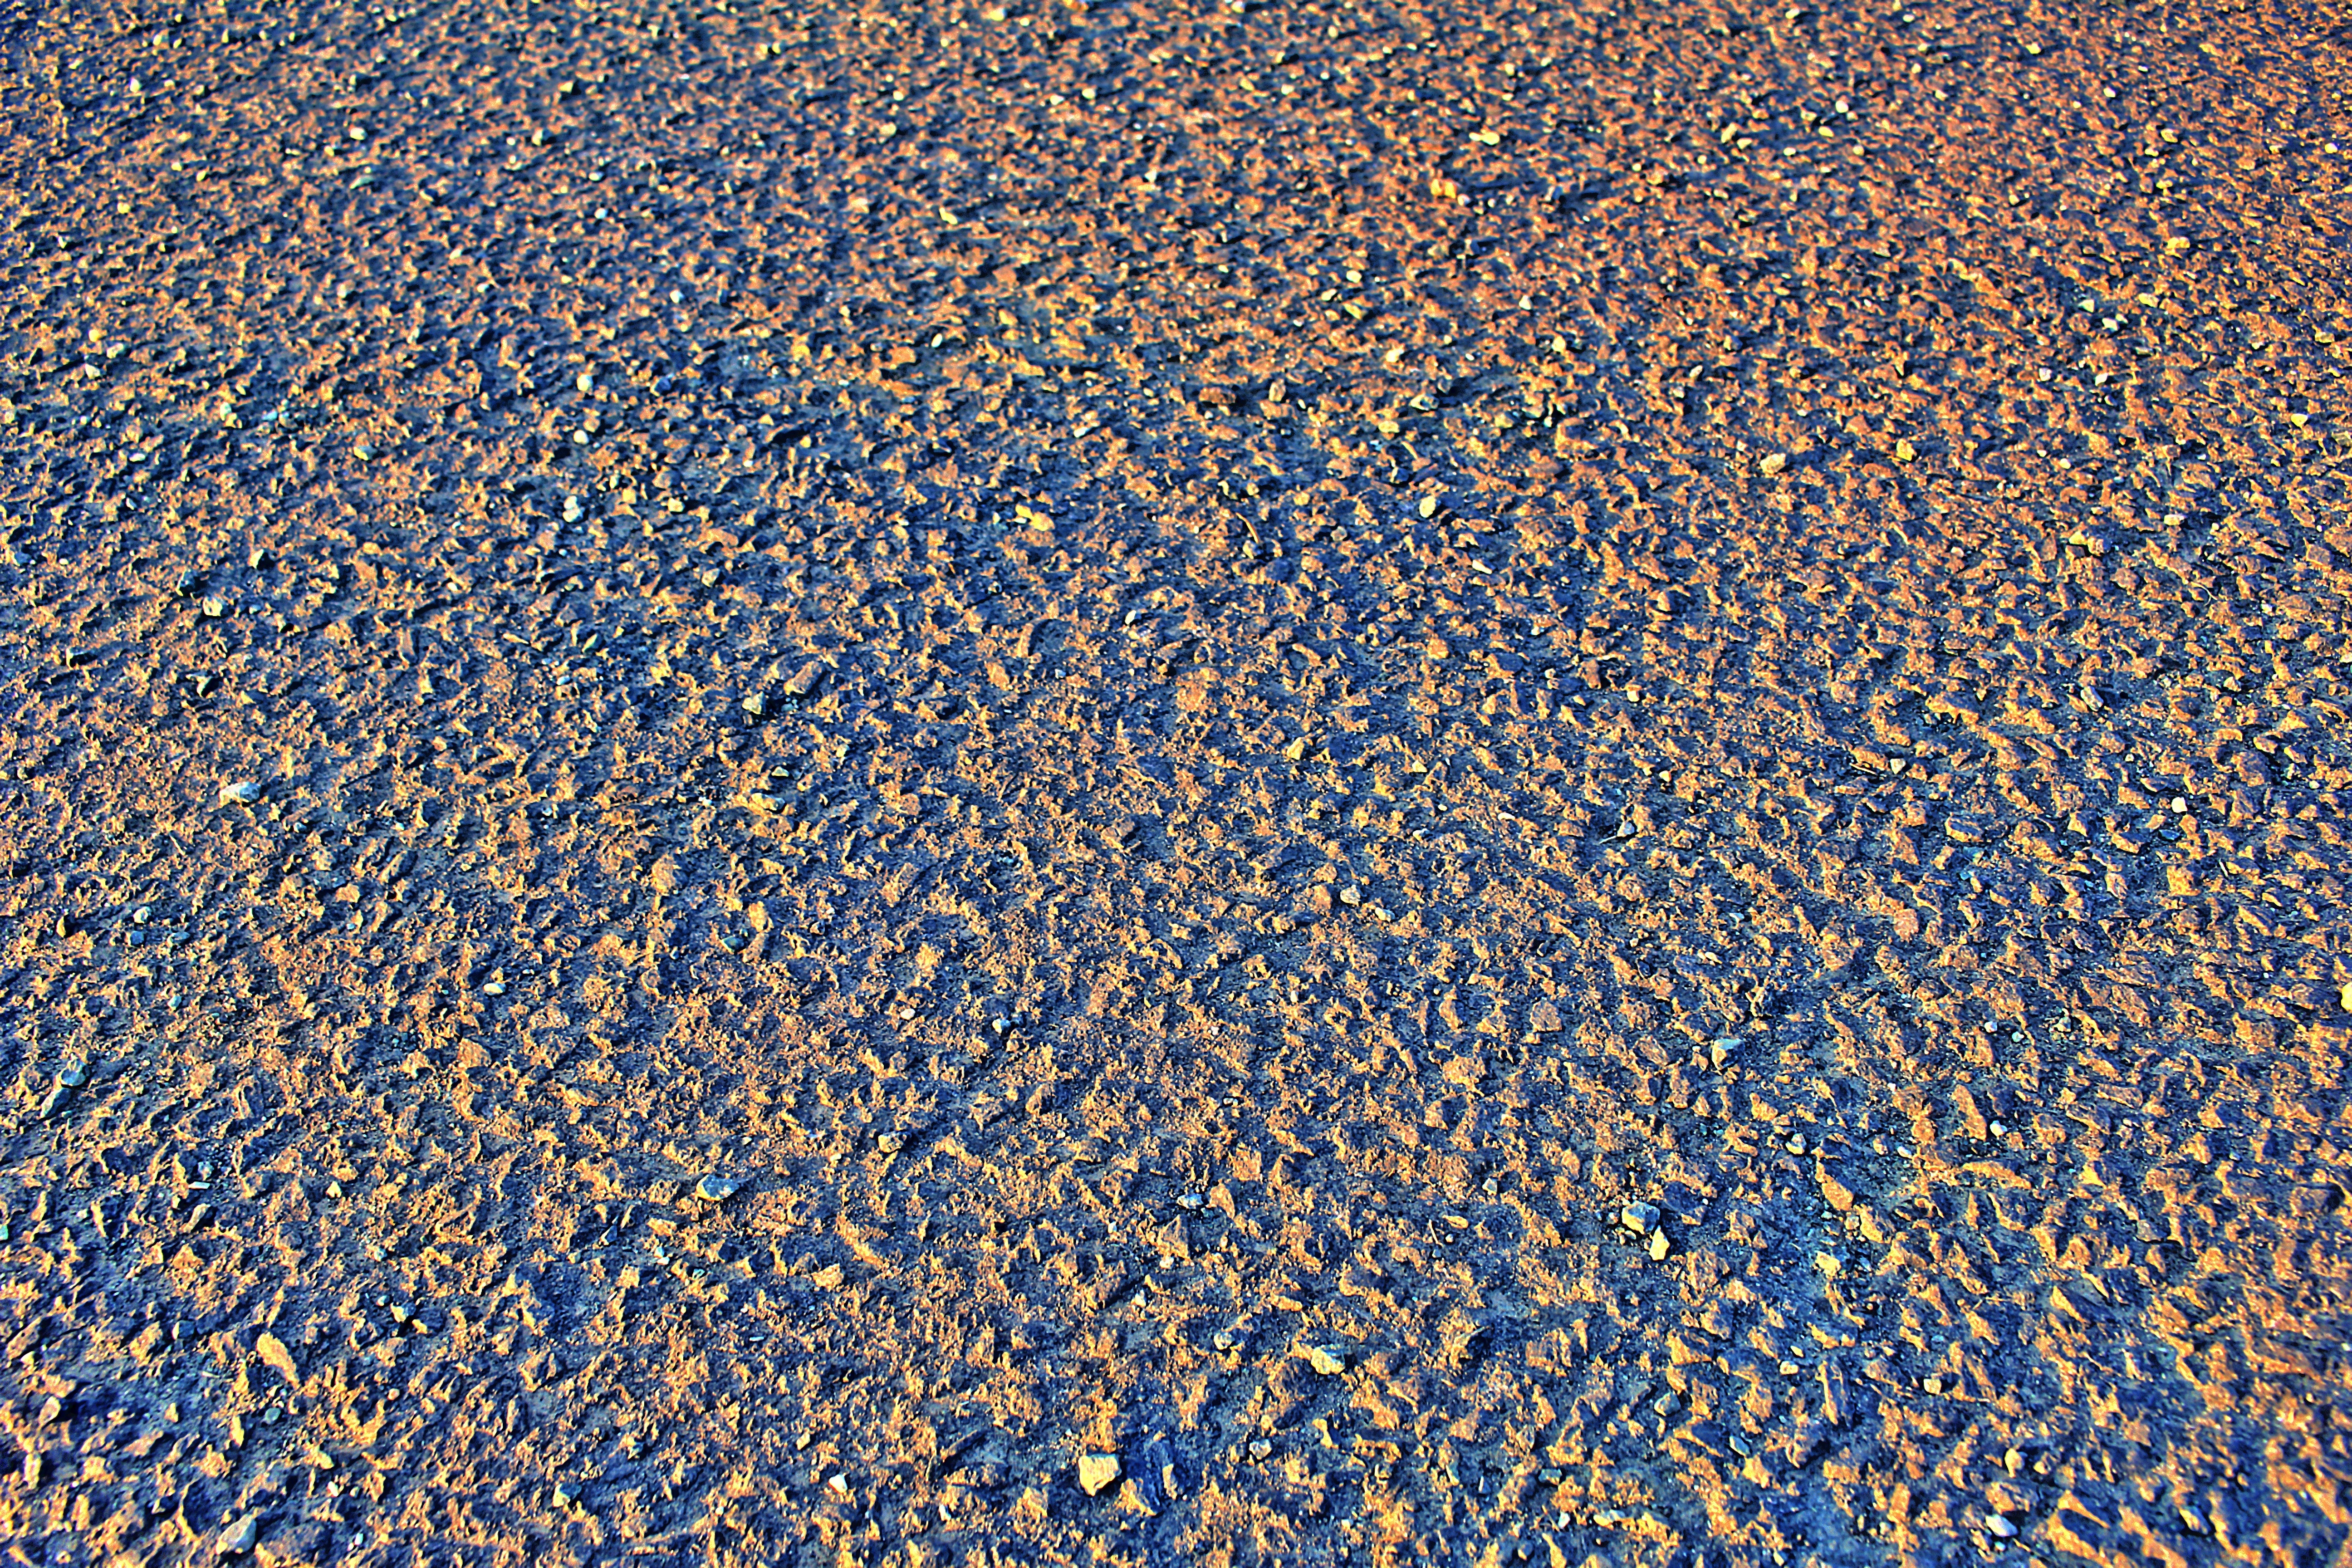
sand, structure, road, texture, asphalt, pebble, soil, material, gravel, hdr image, flooring, road surface